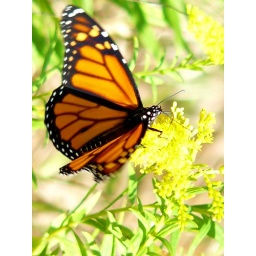
Butterfly in field - Salisbury Mills field, under train tressel